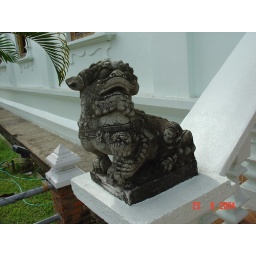
This is a photo taken in Chang Mei, These were mithical creature, a cross between a tiger and a lion.